Philadelphia, Mississippi

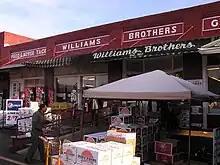
Williams Brothers Store

In the mid-20th century, Mississippi was a battleground of the civil rights movement as, like other states of the South, it had long disfranchised blacks and subjected them to racial segregation and Jim Crow laws. Philadelphia in June 1964 was the scene of the murders of civil rights workers James Chaney, a 21-year-old black man from Meridian, Mississippi; Andrew Goodman, a 20-year-old Jewish anthropology student from New York City; and Michael Schwerner, a 24-year-old Jewish CORE organizer and former social worker, also from New York. Their deaths demonstrated the risks that civil rights workers took to secure the constitutional rights of African Americans.